Memphis Redbirds

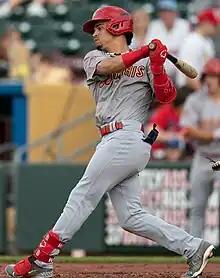
Masyn Winn won the 2023 International League Top MLB Prospect Award.

Following the 2020 season, Major League Baseball assumed control of Minor League Baseball in a move to increase player salaries, modernize facility standards, and reduce travel. As a result, the Pacific Coast League was disbanded, and the Redbirds were placed in the Triple-A East, where they continued to serve as the top farm club for the St. Louis Cardinals. Memphis began competition in the new league on May 4 with a 7–5 loss to the Durham Bulls at AutoZone Park. They lost the next four games before collecting their first Triple-A East win with a 7–6 victory in 10 innings over Durham on May 9. Memphis ended the season in fifth place in the Southeastern Division with a 57–63 record. No playoffs were held to determine a league champion; instead, the team with the best regular-season record was declared the winner. Memphis placed 12th in the league standings. However, 10 games that had been postponed from the start of the season were reinserted into the schedule as a postseason tournament called the Triple-A Final Stretch in which all 30 Triple-A clubs competed for the highest winning percentage. Memphis finished the tournament tied for 13th place with a 4–4 record. Overall, they went 61–67.